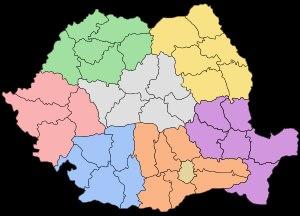
L’organisation territoriale de la Roumanie repose aujourd'hui sur quatre niveaux d'organisation territoriale :